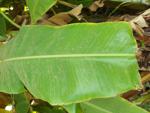
Label: xamthomonas